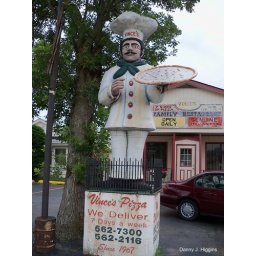
This fiberglass pizza man sign is in the town of Rochelle, Illinois.